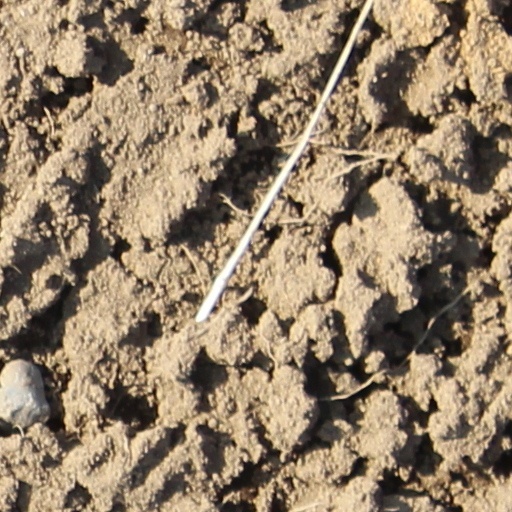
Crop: wheat